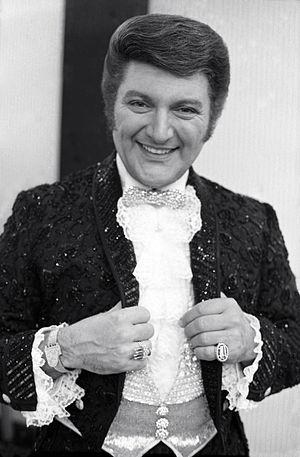
Ma vie avec Liberace est un téléfilm dramatique américain de Steven Soderbergh produit par HBO et diffusé en 2013.